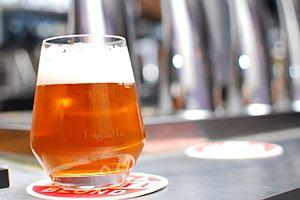
biere bar
La Belle est une bière blonde française au malt tourbé de fermentation haute née dans une brasserie de Blaringhem, la Brasserie du Pays Flamand.